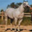
Label: horse